Samson and Delilah (1949 film)

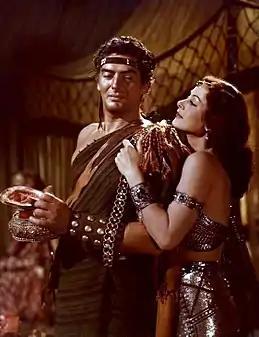
Samson (Mature) and Delilah (Lamarr) inside Delilah's tent at the Valley of Sorek.

When he first planned the film in 1934, DeMille chose Paramount contract player Miriam Hopkins as Delilah and his new star Henry Wilcoxon as Samson. The following year, he was considering other actors for those roles. In July 1935, columnist Louella Parsons reported that the director wanted to borrow James Cagney from Warner Bros. for the role of Samson. In November, actresses Dolores del Río, Paulette Goddard, and Joan Crawford were suggested for the part of Delilah, a role Grace Bradley wanted to play and also campaigned for. In April 1936, he thought dancer Sally Rand could be "the perfect beautiful brute" as Delilah. In October, DeMille signed a new contract with Paramount and said he was making a deal with Charles Bickford for Samson and asked Claudette Colbert to play Delilah. By the end of 1936, the film was "indefinitely" shelved.